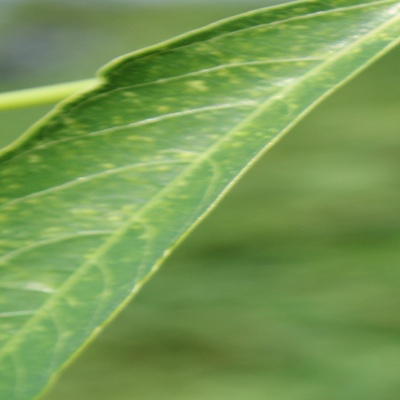
Crop: Cassava
Condition: green mite